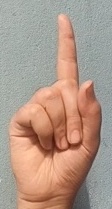
ASL sign: 1